Chad Ruhwedel

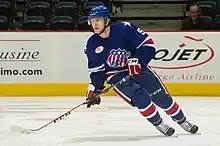
Ruhwedel with the Rochester Americans in 2013.

Ruhwedel returned to Buffalo in July to participate in the Sabres’ development camp but was not expected to make their opening night roster. On September 23, Ruhwedel was re-assigned to the Sabres American Hockey League (AHL) affiliate, the Rochester Americans, to start the 2013–14 season. Through his first month in the AHL, Ruhwedel was often paired with Brayden McNabb and played in all situations including the power play and penalty kill. Ruhwedel accumulated two goals and two assists for four points through October and early November. While Ruhwedel was finding success in the AHL, the Sabres maintained a losing 7–23–3 record and had fired coach Ron Rolston and general manager Darcy Regier. On December 17, Ruhwedel was recalled to the NHL level as part of an ongoing player evaluation being conducted by interim coach Ted Nolan. At the time of the recall, Ruhwedel had recorded four goals and 10 assists for 14 points through 26 games. He earned another recall to the NHL level in January but recorded no points over seven games.